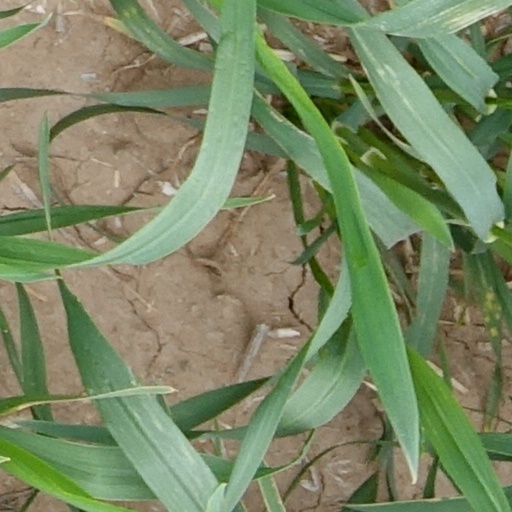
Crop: wheat